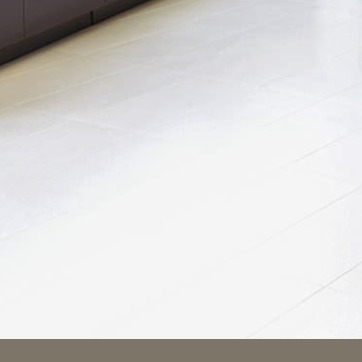
Material: tile